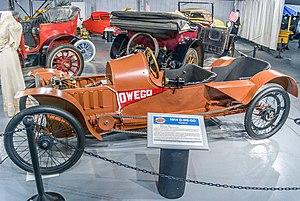
Un cyclecar ou cycle-car est une catégorie de voiturette légère de 3 ou 4 roues, de moins de 350 kg, et 1100 cm³ maxi, fabriquée essentiellement en Europe et en Amérique du Nord, entre 1910 et la fin des années 1930. Ce type de véhicule économique était soumis à un régime juridique et fiscal spécifique avantageux d'entre-deux-guerres, avant que les microcars ne lui succède après-guerre. Elles subsistes à ce jour à titre d'automobile de collection ou de quelques modèles de série modernes ou de kit car néo-rétro...